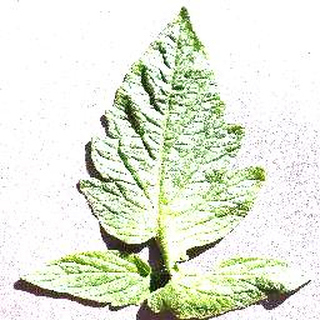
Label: healthy_tomato